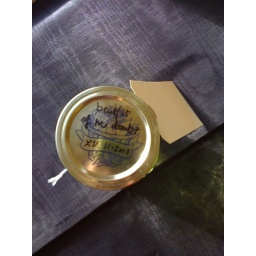
Wool felt, synthetic fiber, porcelain figure, unidentified object in center, vodka, glass and metal jar, paper tag.